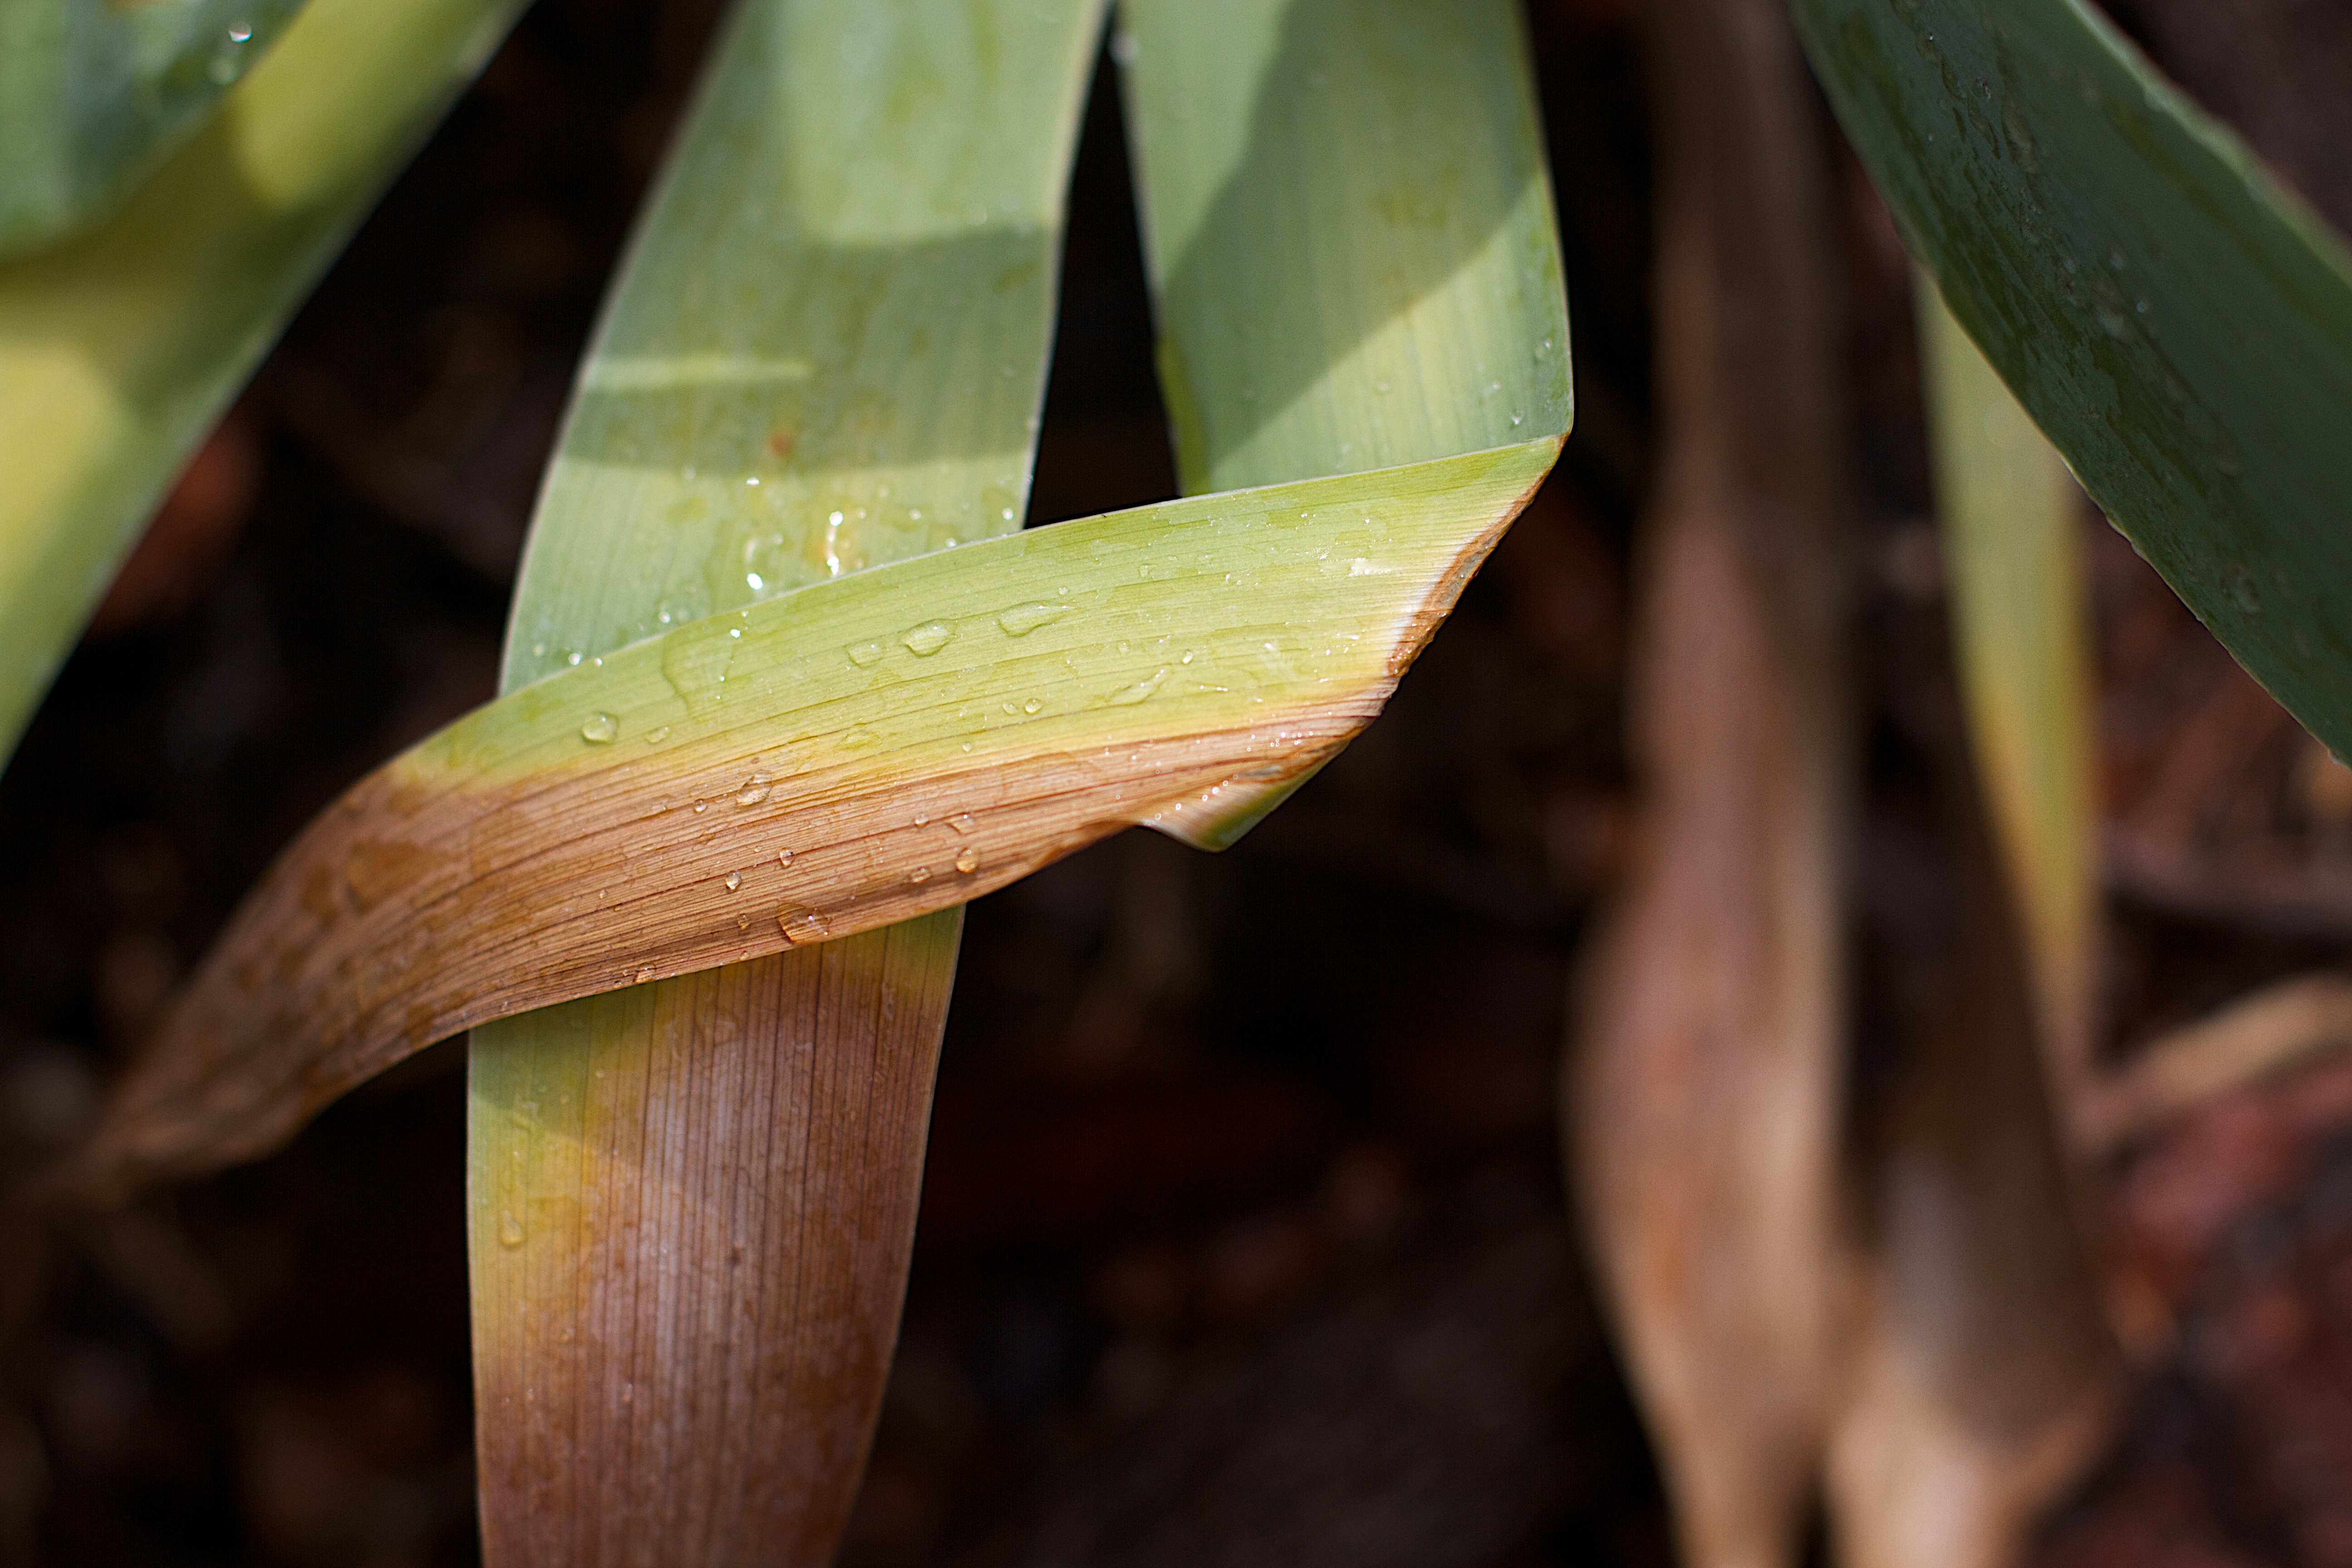
nature, plant, leaf, flower, green, autumn, botany, flora, fauna, close up, arum, macro photography, grass family, plant stem